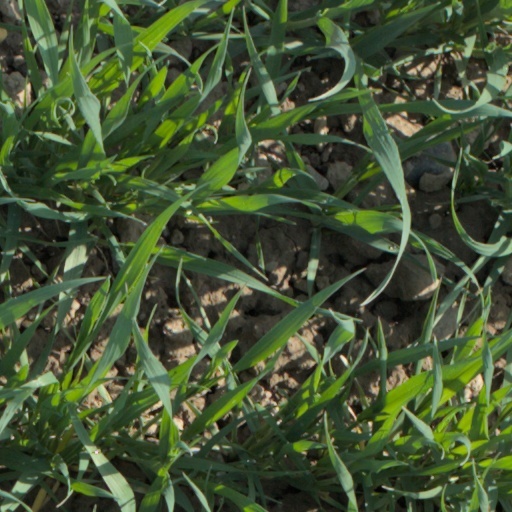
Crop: wheat